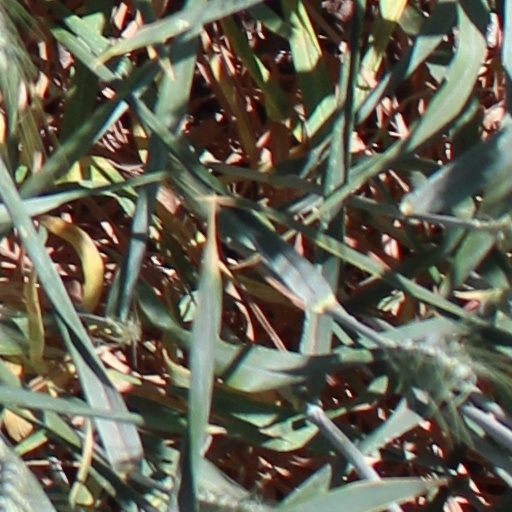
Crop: wheat